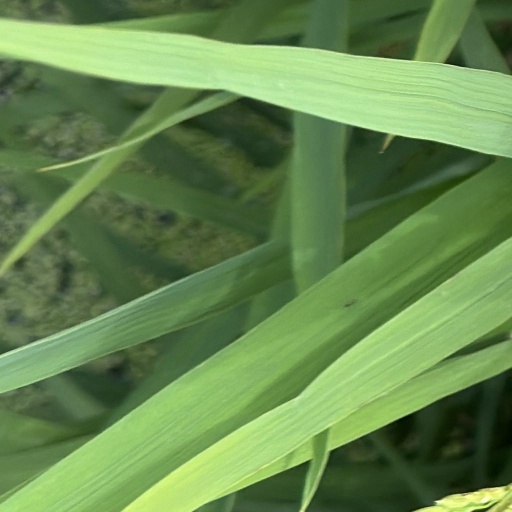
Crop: rice